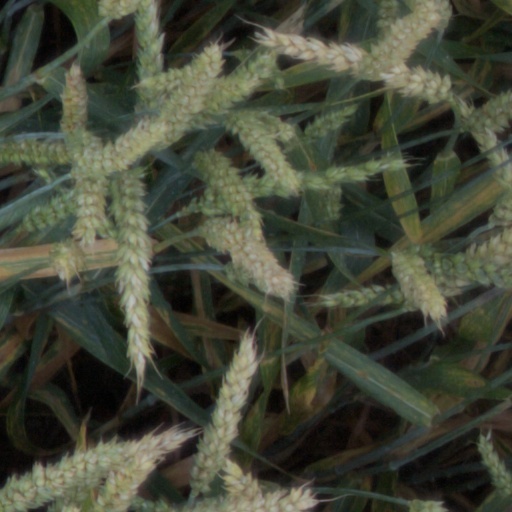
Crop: wheat